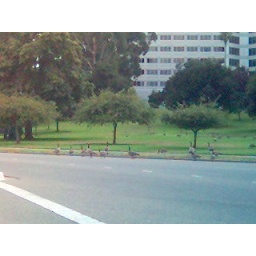
hella geese trying to cross the street around lake merrit. had to bust out the camera